Split-Dalmatia County

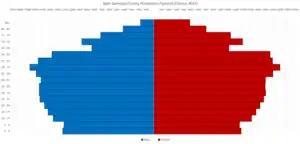
Population pyramid of Split-Dalmatia county per the 2011 Census

According to the 2011 census, Split-Dalmatia County has population of 454,798. Croats make up an absolute majority with 97.08% of the population.